Thorigné-sur-Dué

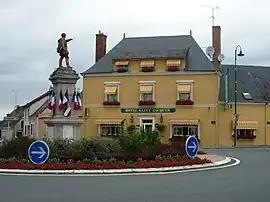
The monument to the dead

Thorigné-sur-Dué is a commune in the Sarthe department in the region of Pays de la Loire in north-western France.